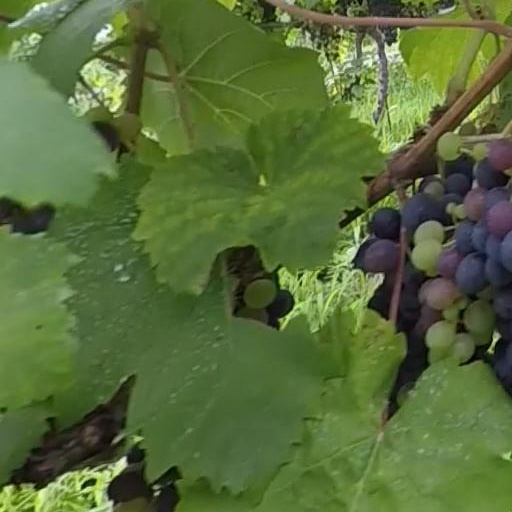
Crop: grape